Robert E. Lee Monument (Richmond, Virginia)

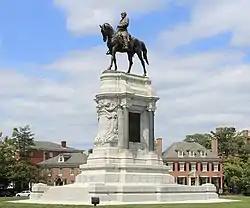
The monument in 2013

The Robert E. Lee Monument in Richmond, Virginia, was the first installation on Monument Avenue in 1890, and would ultimately be the last Confederate monument removed from the site. Before its removal on September 8, 2021, the monument honored Confederate General Robert E. Lee, depicted on a horseback atop a large marble base that stood over tall. Constructed in France and shipped to Virginia, it remained the largest installation on Monument Avenue for over a century; it was first listed on the National Register of Historic Places in 2007 and the Virginia Landmarks Register in 2006.